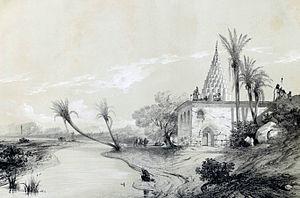
Tombeau de Daniel, Chouchter
Suse est une ancienne cité de l'Iran située dans le sud-ouest de ce pays, dans une plaine à environ 140 km à l'est du fleuve Tigre. Habitée dès la fin du Vᵉ millénaire av. J.‑C., elle fut durant la haute Antiquité une des principales villes de la civilisation élamite, puis aux Vᵉ – IVᵉ siècle av. J.-C. la capitale de l'Empire perse achéménide, et resta peuplée jusqu'au XVᵉ siècle de notre ère au moins. La ville iranienne de Shush qui se trouve à proximité, en a pris la suite depuis le milieu du XXᵉ siècle.